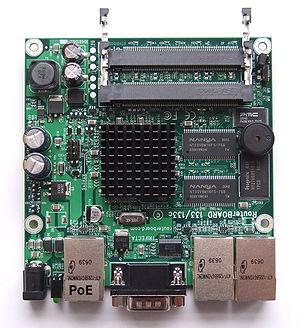
Mikrotīkls Ltd., connu sous l’appellation internationale MikroTik, est un fabricant de matériel de réseau informatique basé en Lettonie. Il vend des composantes de réseau sans fil et des routeurs. L'entreprise fut fondée en 1996, se concentrant sur la vente de produits de réseautique sans fil sur les marchés émergents. En 2016, elle comptait 140 employés.